Blackest Night

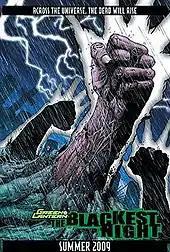
The page depicts three desiccated hands breaking through the ground of a graveyard, one wearing a Black Lantern ring. The text reads: "Across the universe, the dead will rise. Green Lantern: The Blackest Night. Summer 2009"

The storyline was first mentioned at the conclusion of the "Sinestro Corps War" in "Green Lantern" (vol. 4) #25. As the war between the Green Lantern and Sinestro Corps reaches its climax, the four Green Lanterns of Earth—Hal Jordan, Guy Gardner, John Stewart, and Kyle Rayner—are told by the Guardians Ganthet and Sayd of the Blackest Night prophecy. According to the prophecy, the two existing Corps would be joined by five new ones, each driven by a specific emotion and empowered by a specific color of the emotional spectrum, leading to a "War of Light" that would subsequently destroy the universe. Johns says the prophecy has its origins in the story "Tygers" by Alan Moore, which touches on the rising up of the Guardians' enemies the Weaponers of Qward, Ranx the Sentient City, and the Children of the White Lobe, the destruction of the Green Lanterns, and shows Hal Jordan, Sinestro, and Mogo dying. Both Geoff Johns and Ethan Van Sciver said that "Blackest Night" is the third part of a "Green Lantern" event trilogy that began with "" and continued with "Sinestro Corps War". In a December 2007 interview with IGN, Johns stated that he had the monthly "Green Lantern" book plotted up until issue #55. More details for the event were revealed in "DC Universe" #0, which depicted Black Hand discovering the black power battery on the planet Ryut.